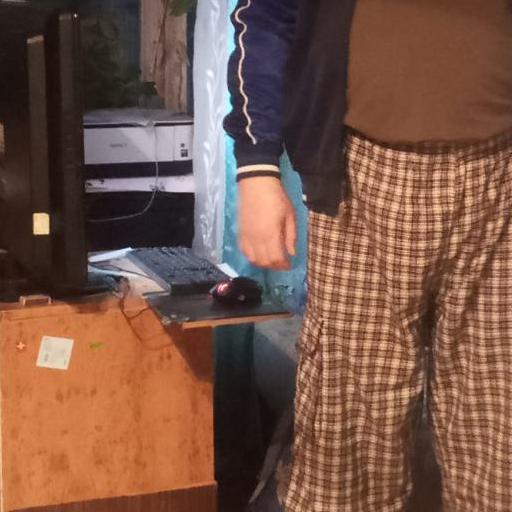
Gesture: no_gesture